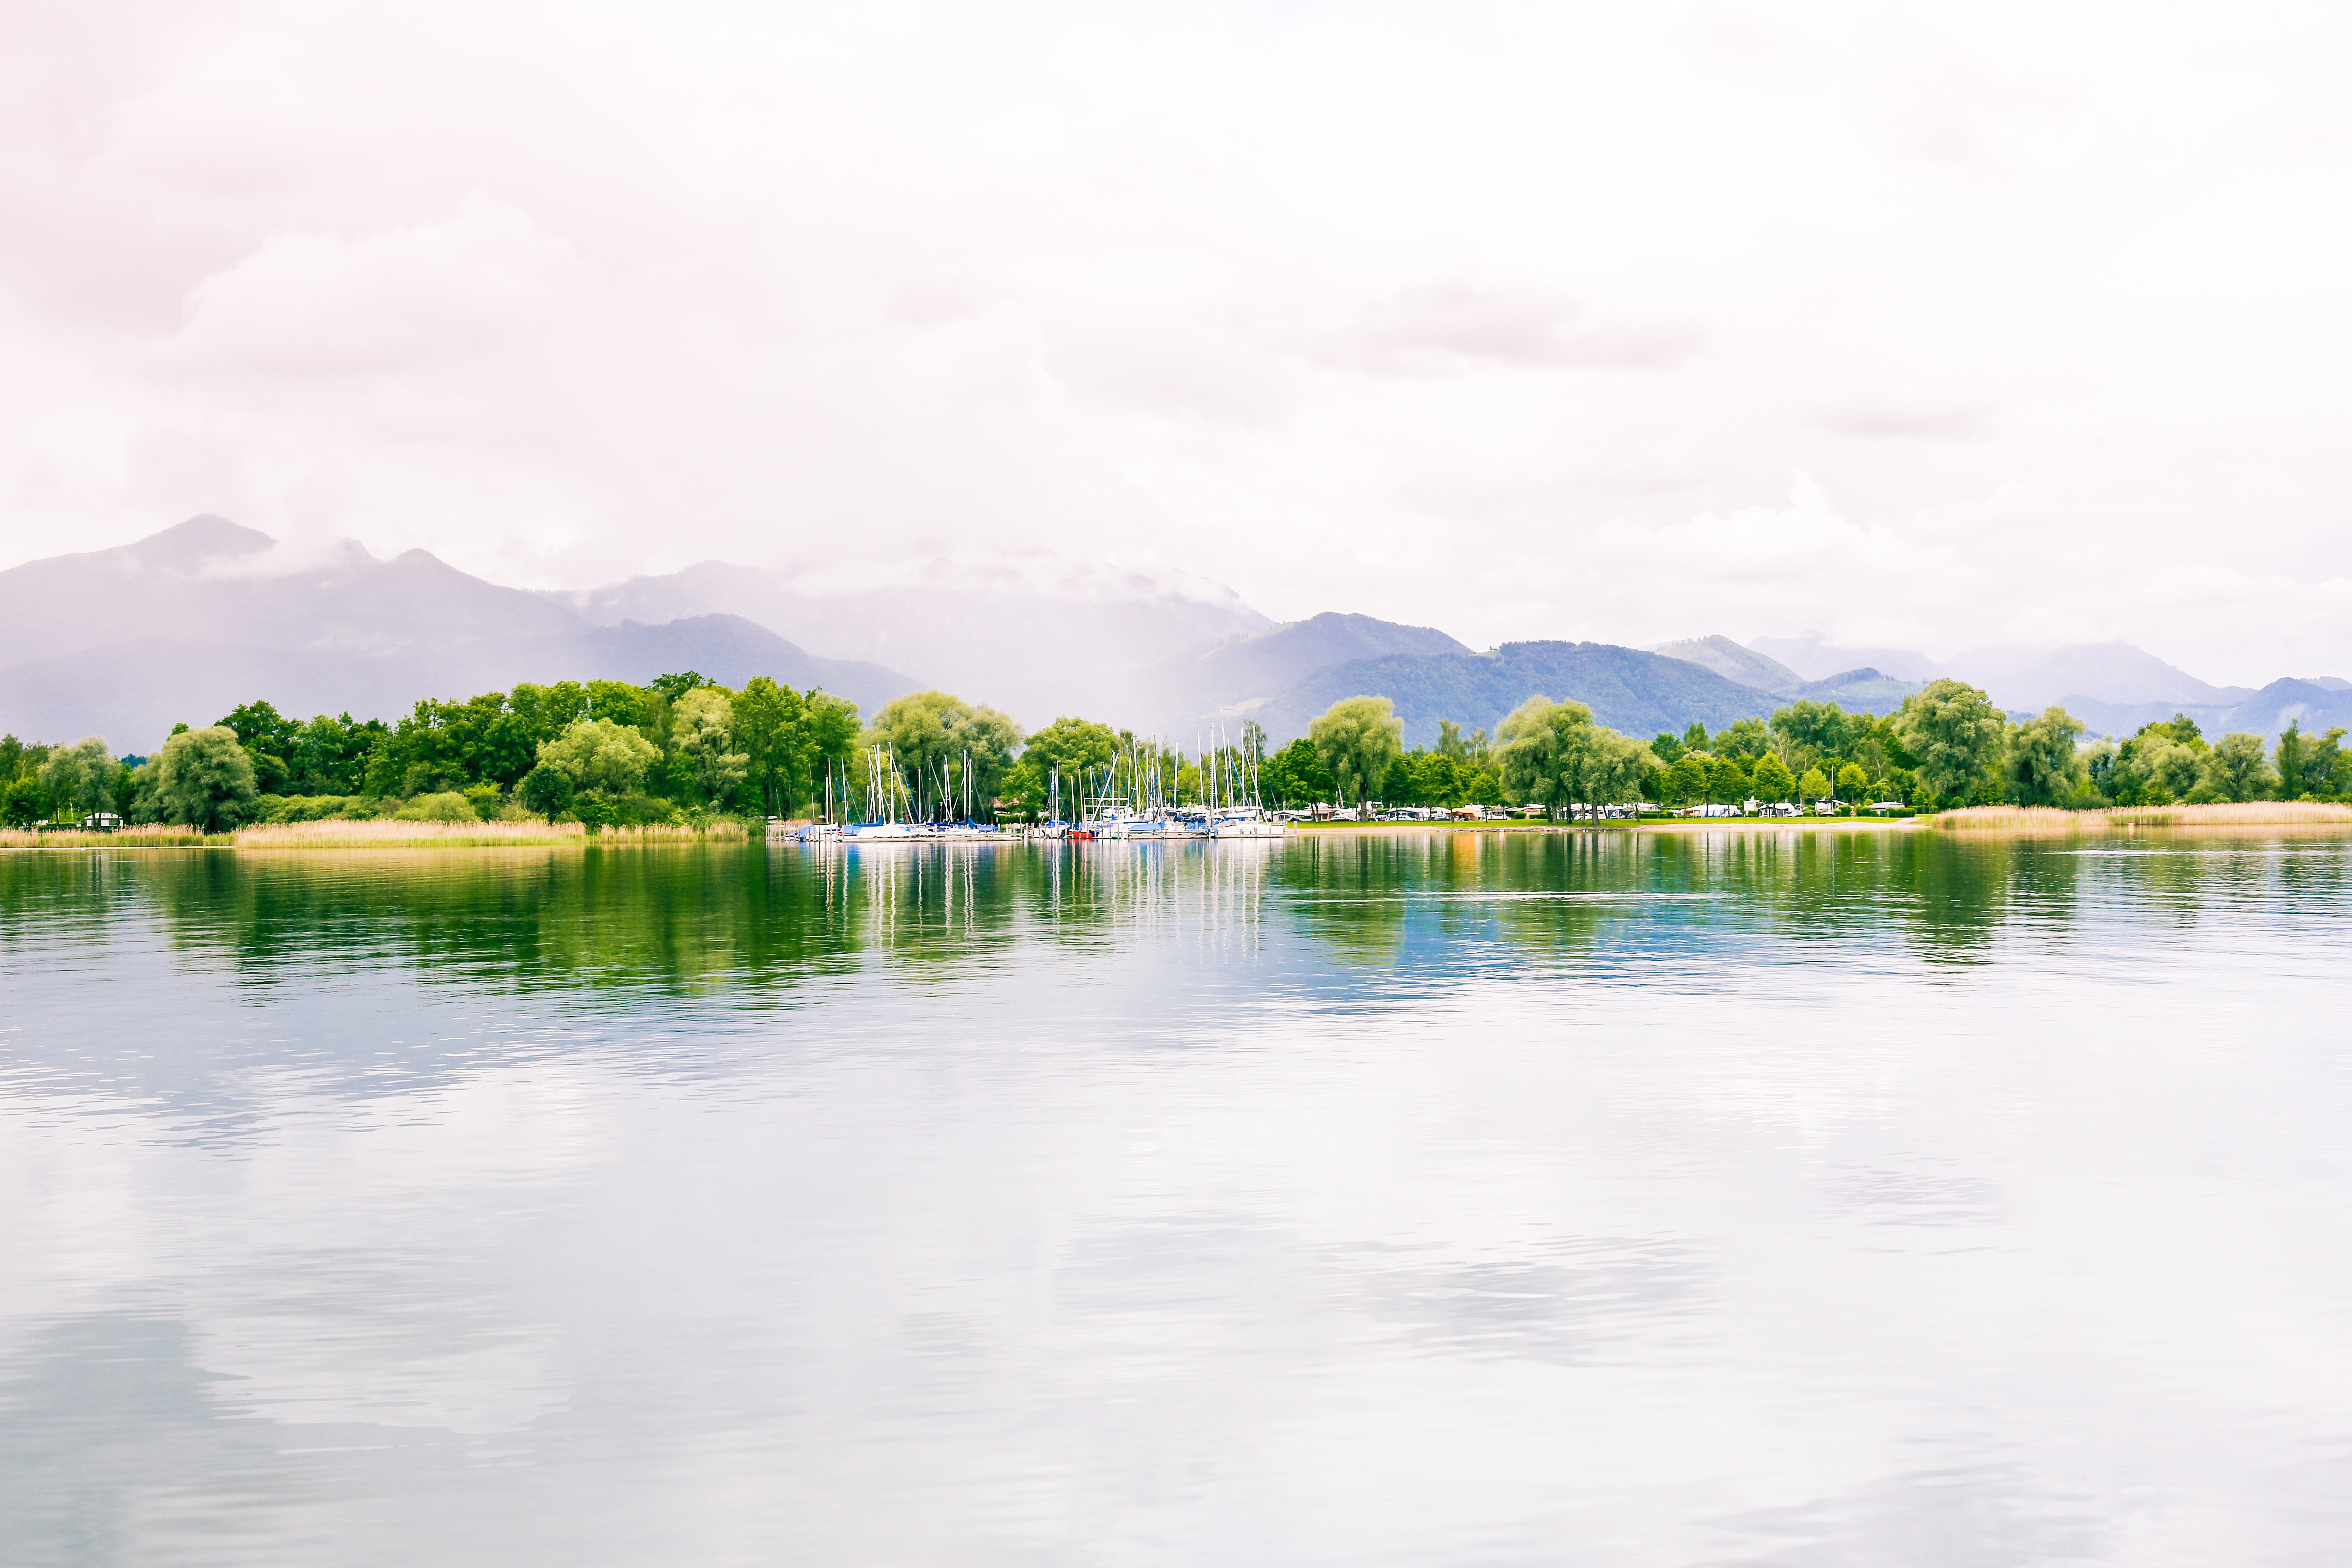
landscape, sea, water, nature, cloudy, shore, lake, reflection, lagoon, bay, reservoir, body of water, germany, horizontal, bavaria, quiet, loch, silent, idyll, upper bavaria, chiemsee, in the free